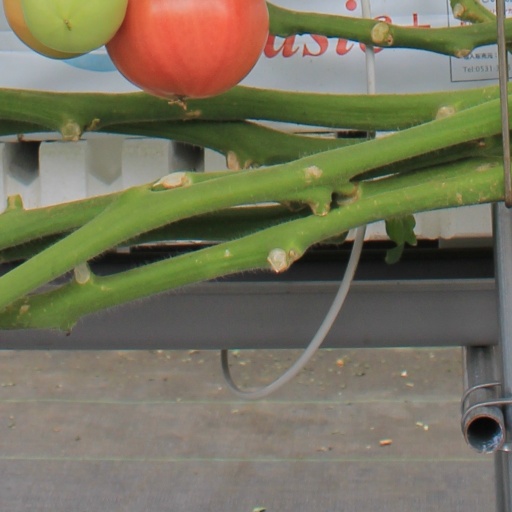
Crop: tomato